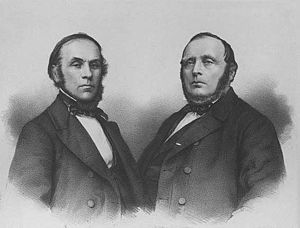
Nicolai Ahlmann
Nicolai Ahlmann og Hans Andersen Krüger.
Nicolai Ahlmann var en dansk politiker.